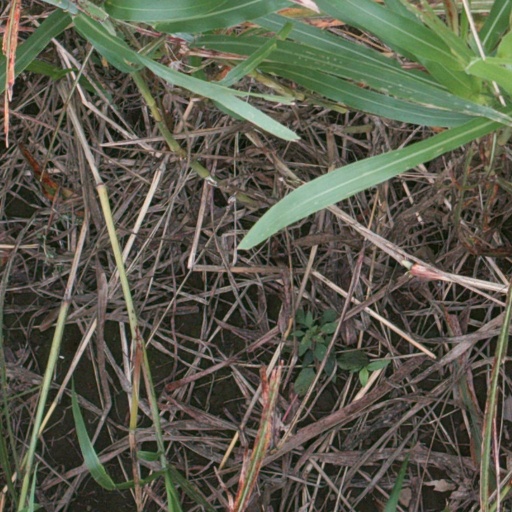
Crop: sorghum